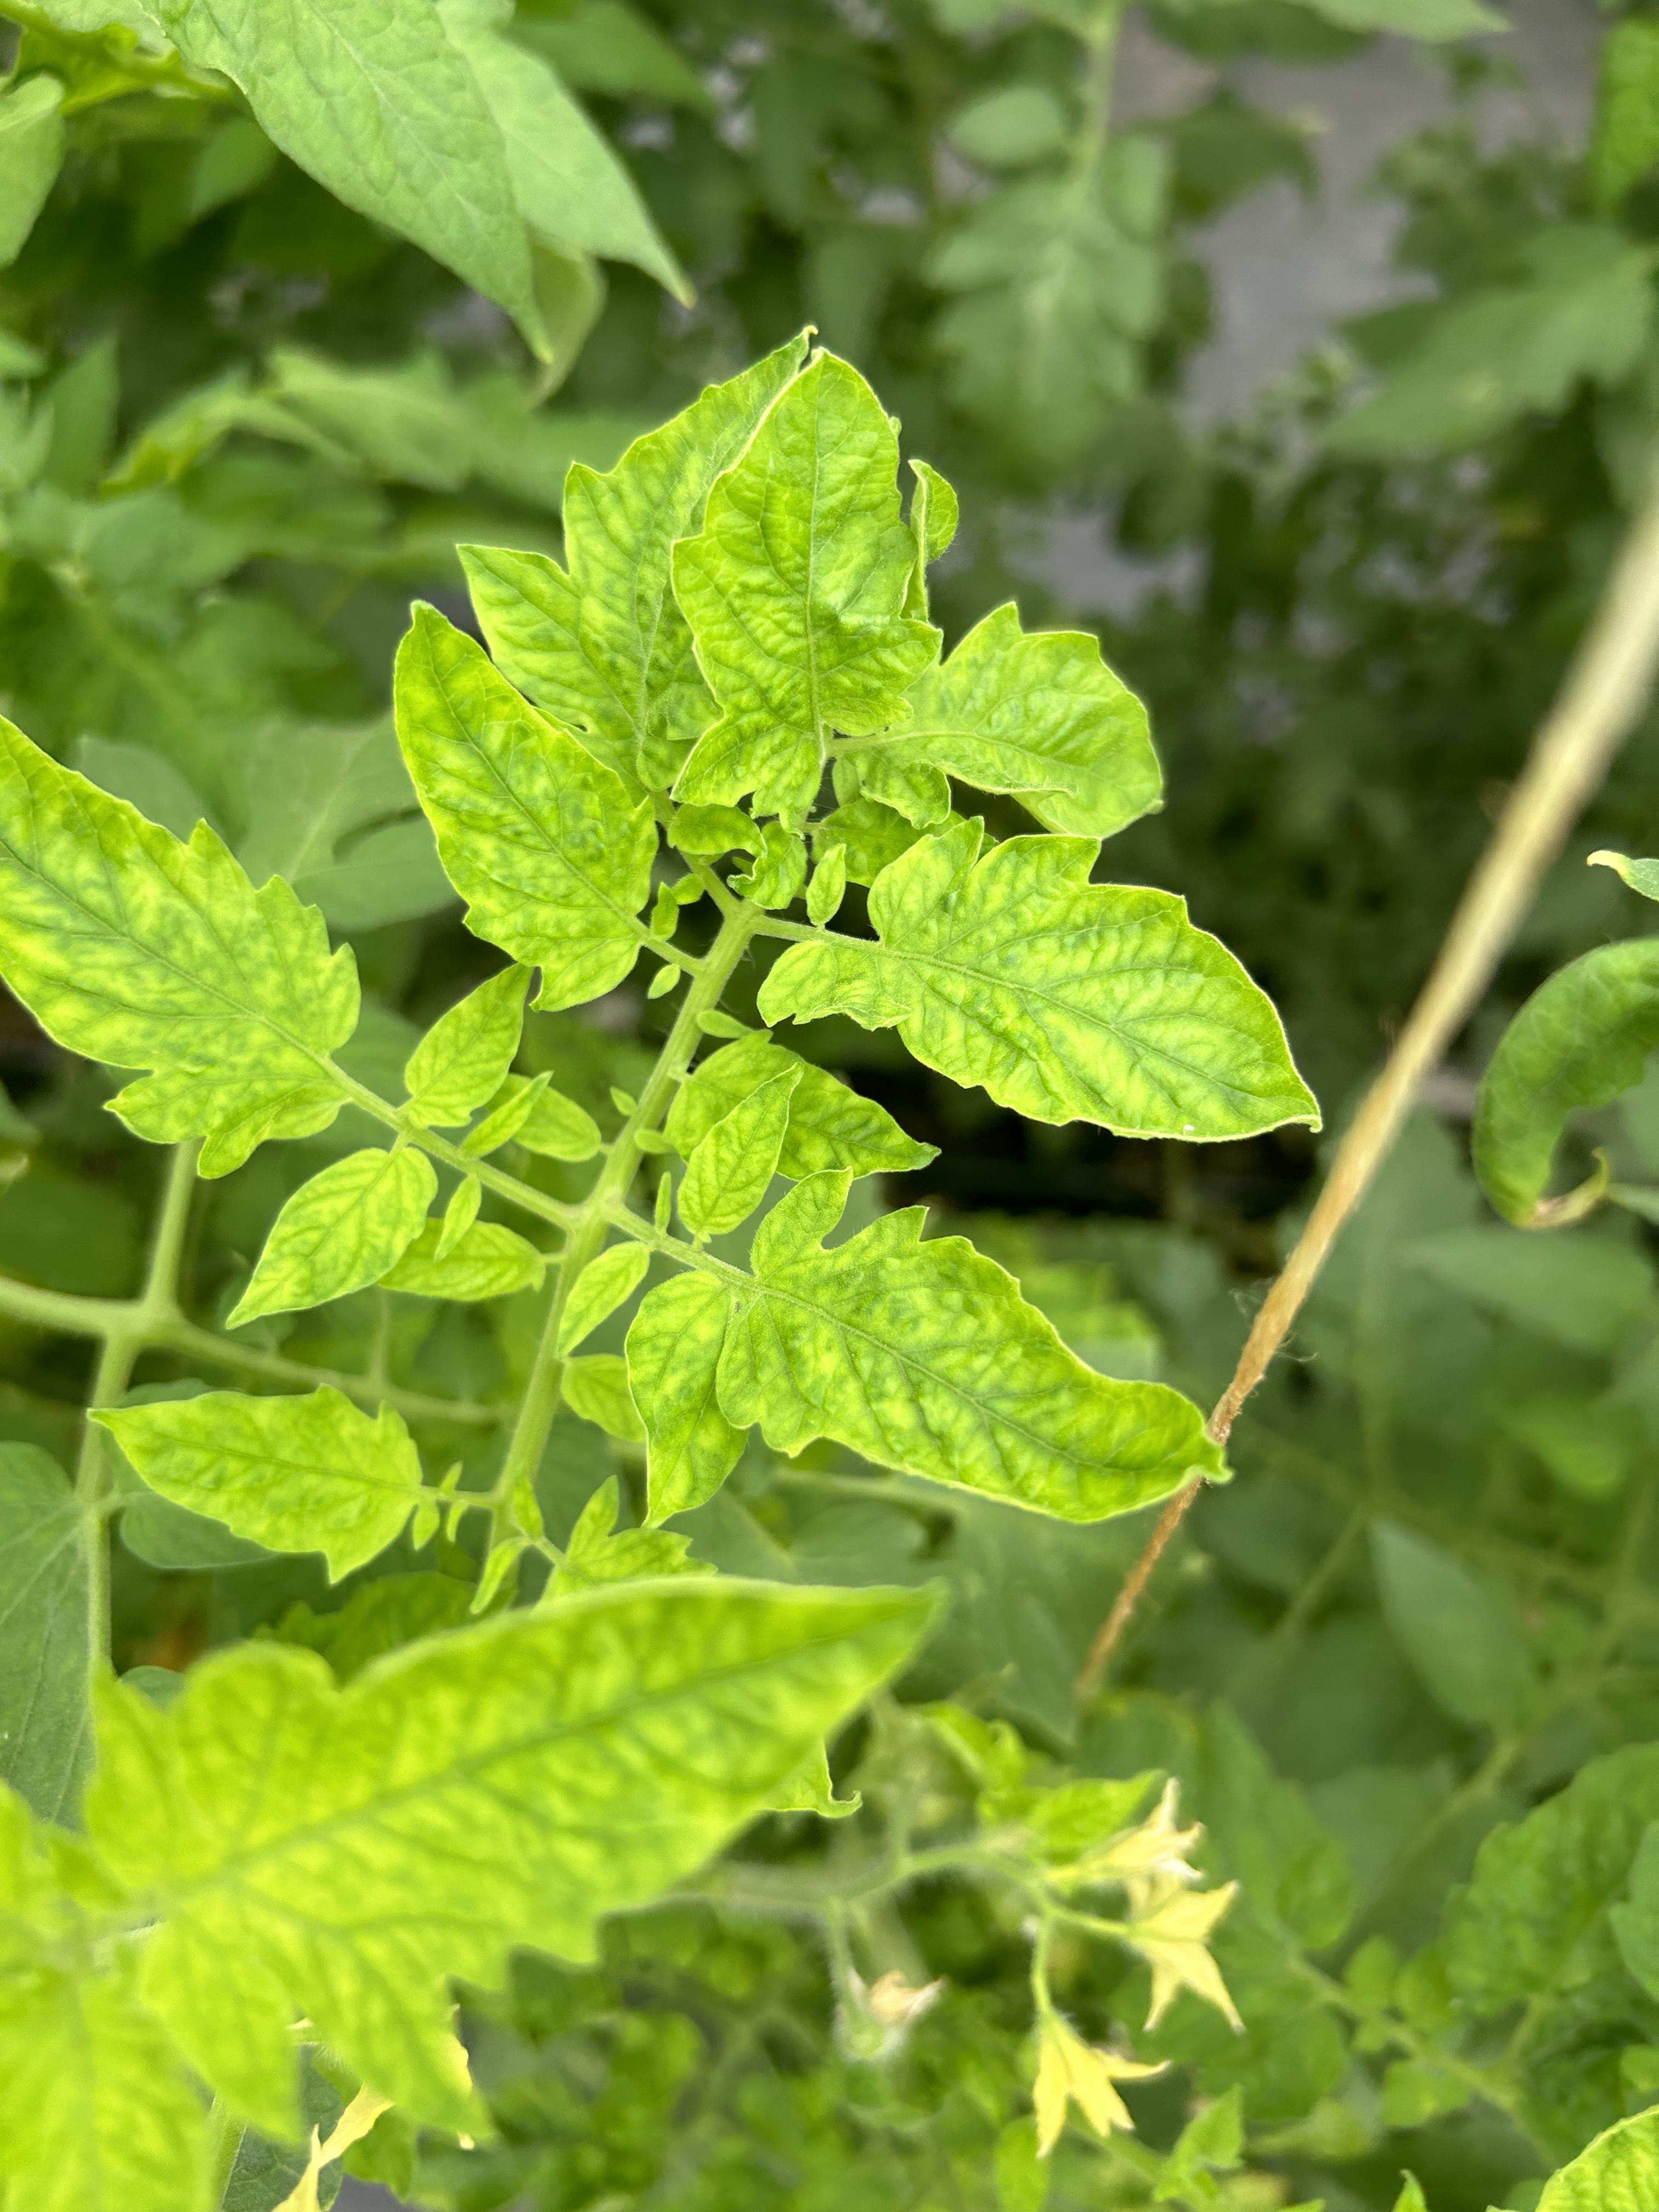
Disease: Viral